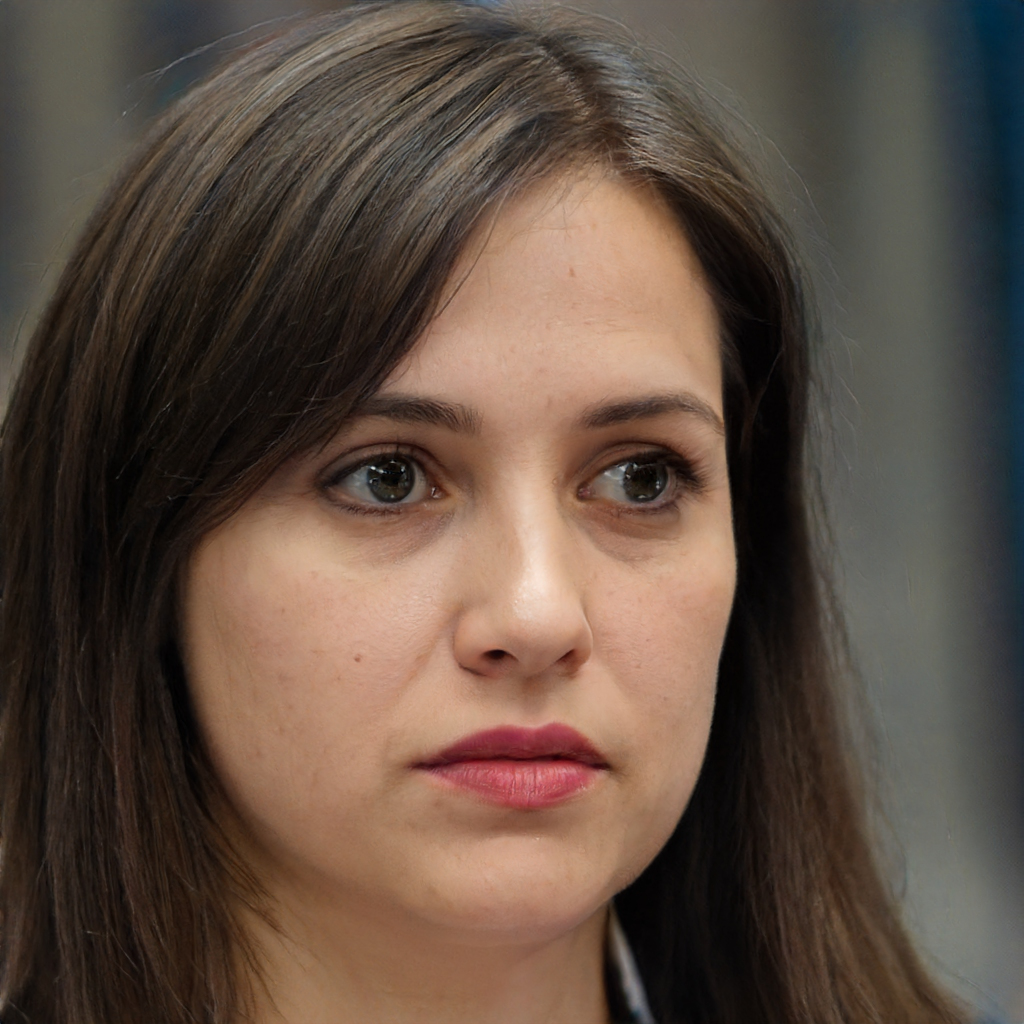
Label: Colored